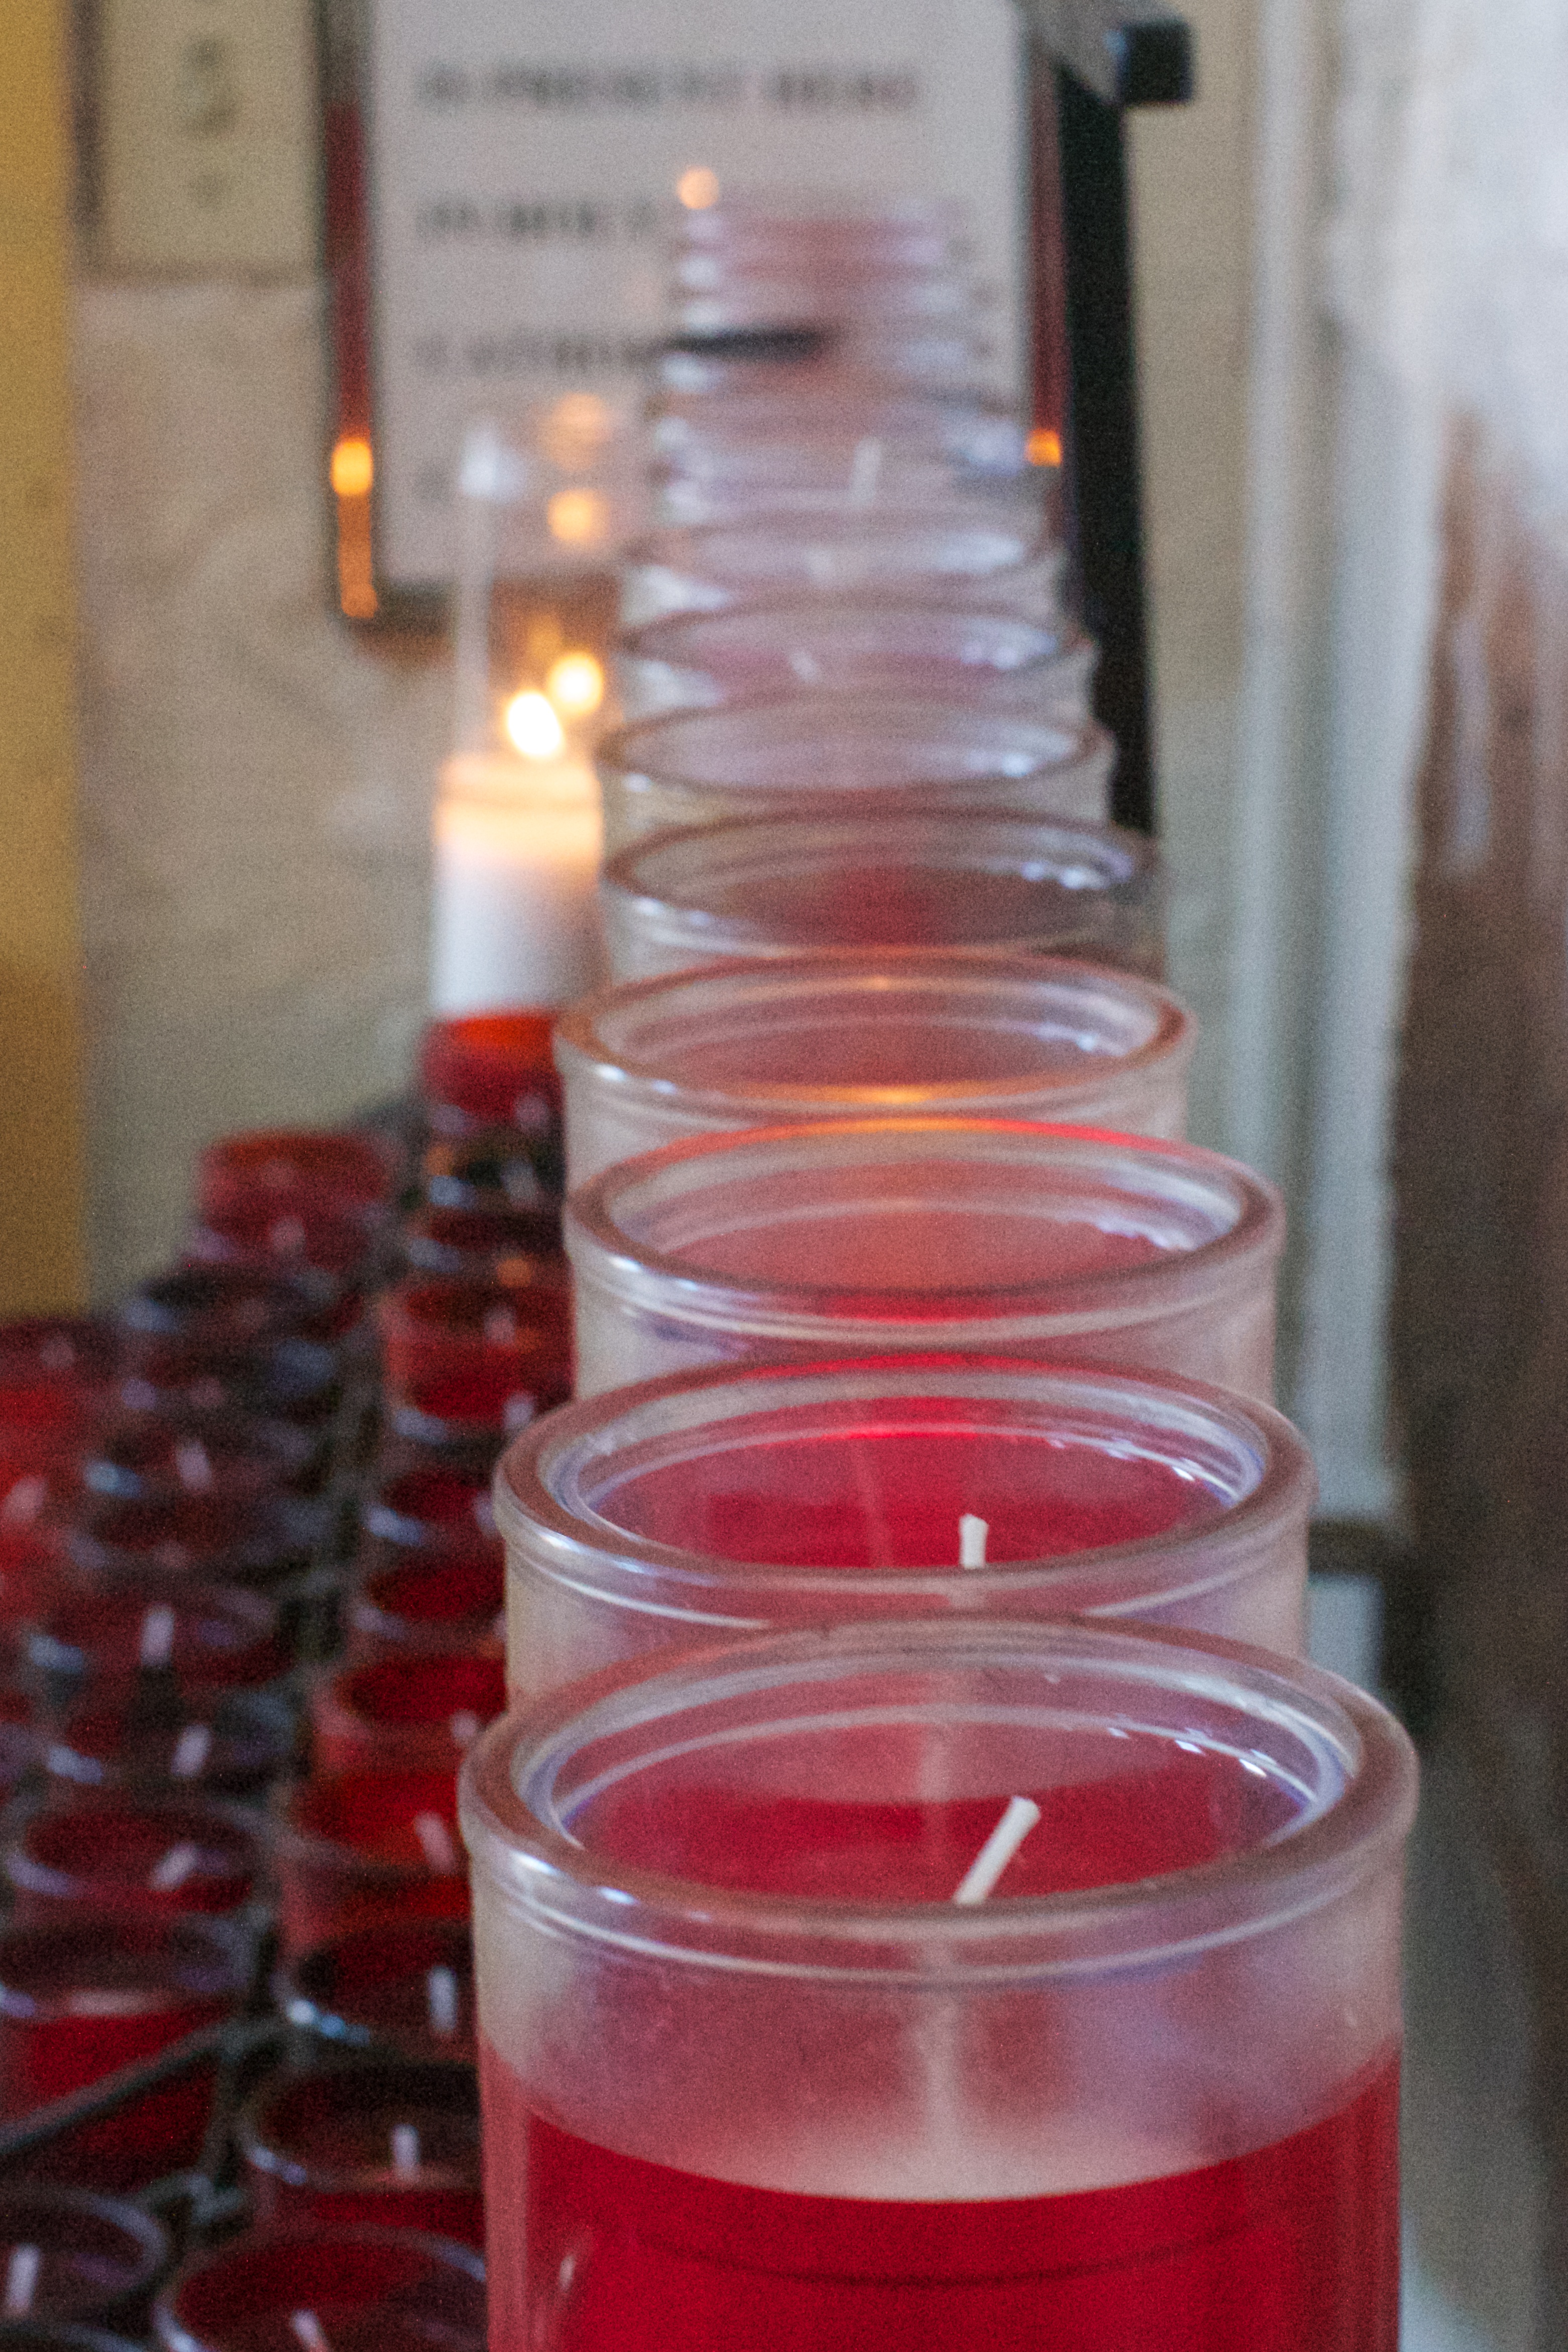
glass, red, drink, lighting, juice, cool image, liqueur, distilled beverage